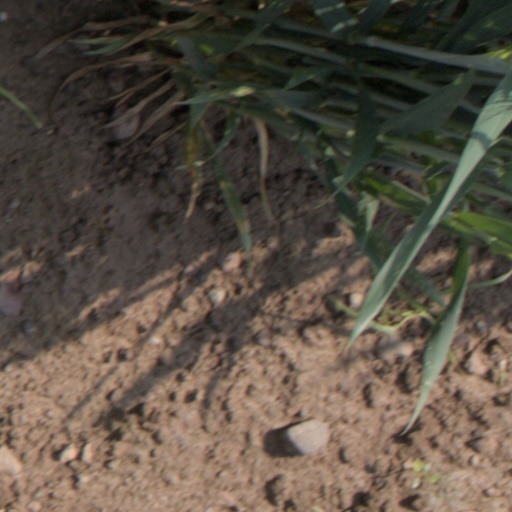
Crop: wheat